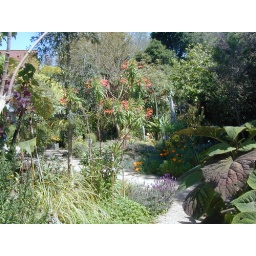
Looking along the near path along the back of the warehouse from the southern fence toward the north.